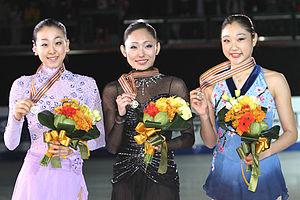
Les championnats des quatre continents 2011 ont eu lieu du 15 au 20 février 2011 à Taipei.